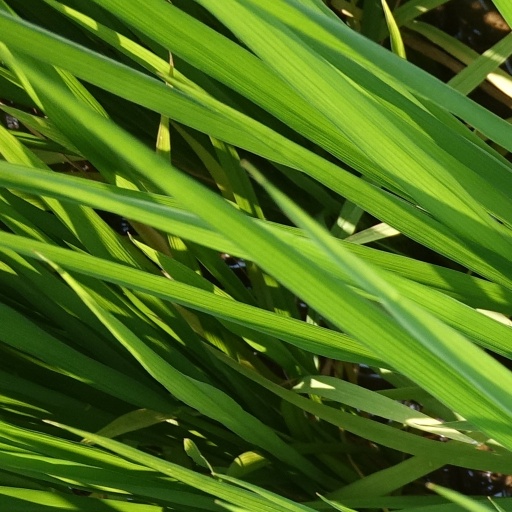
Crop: rice